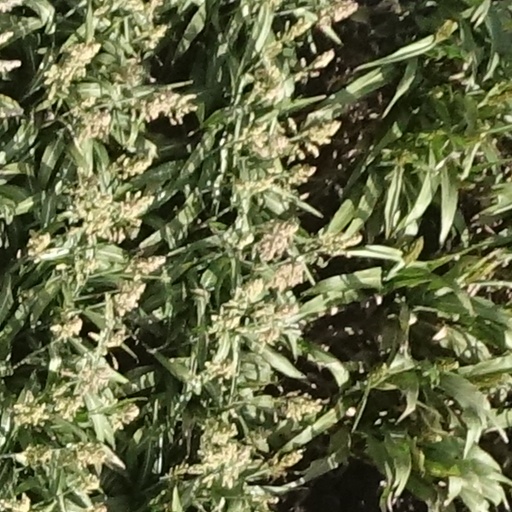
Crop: sorghum